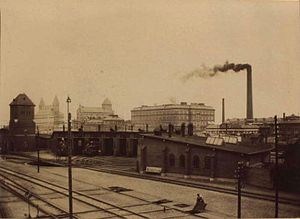
Østerport Station / Historie
Remise og vandtårn ca. 1910
Østerport Station er en jernbanestation, der ligger ved Oslo Plads på Østerbro i København. Det er en travl station med ca. 20.000 daglige passagerer. Den betjenes både af øresundstog på Kystbanen og af de fleste S-togslinjer. Desuden fungerer den som endestation for en del regionaltog og InterCitytog til København vestfra.